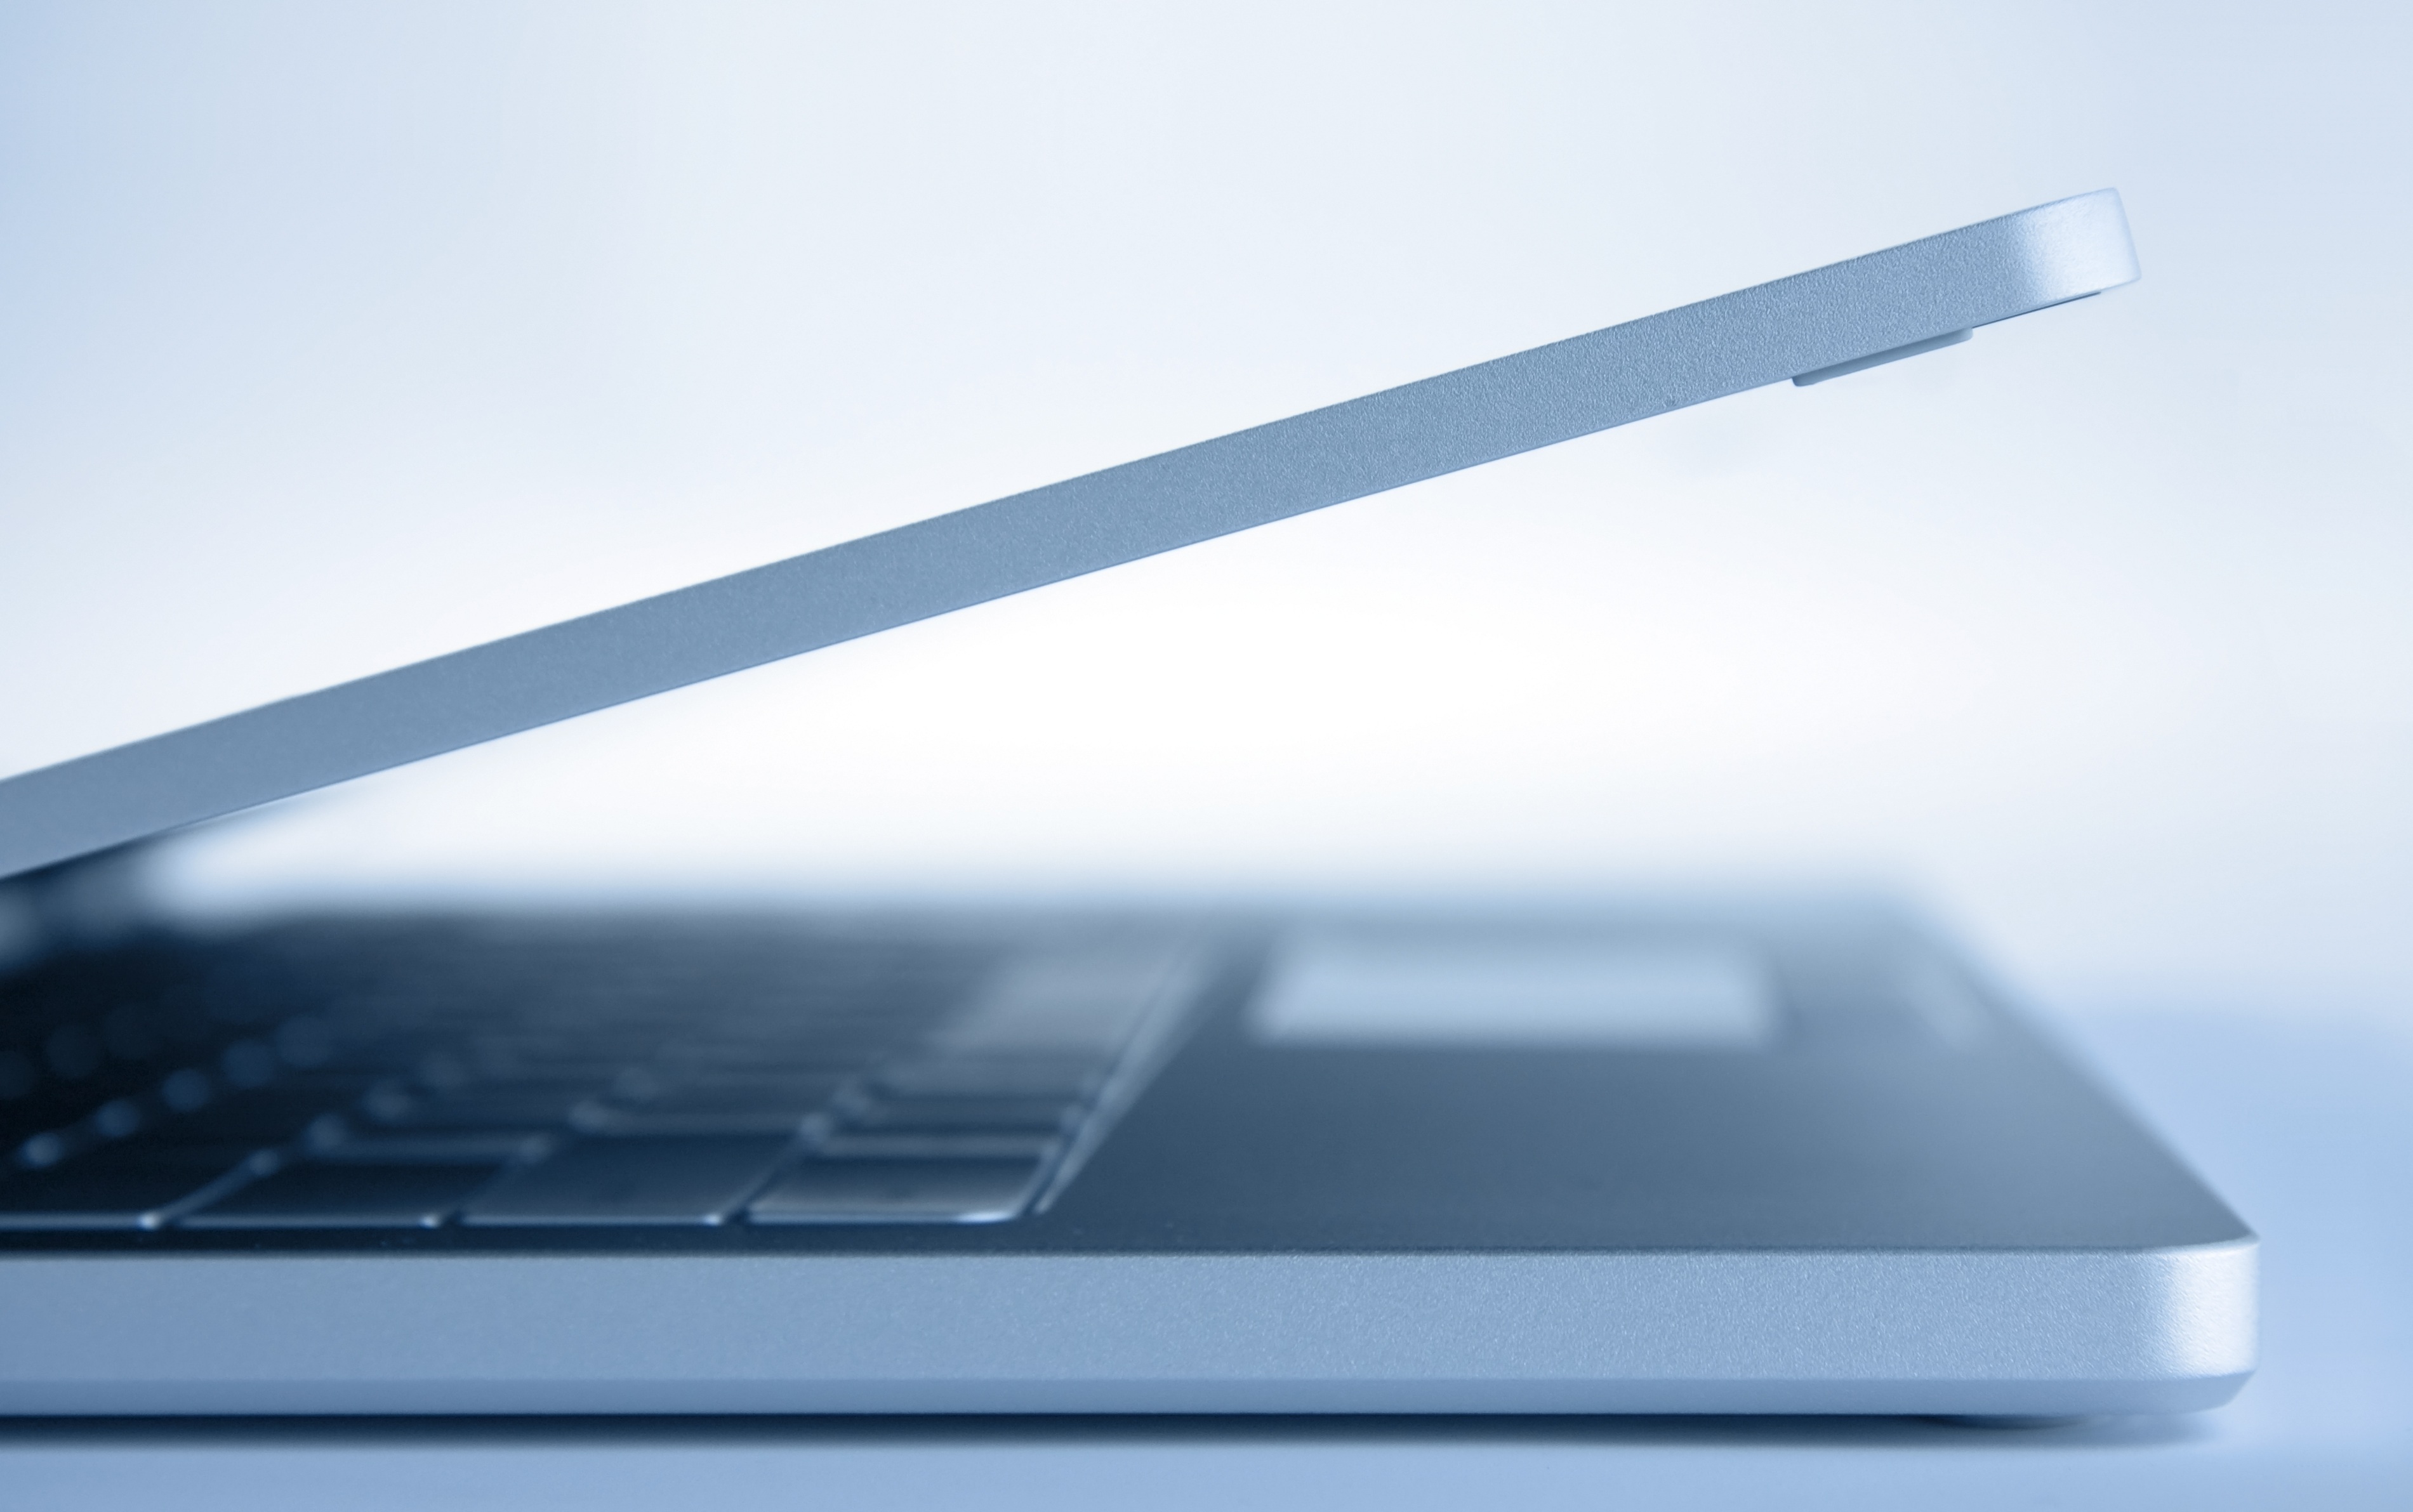
technology, electronics, gadget, electronic device